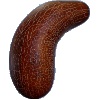
Label: Cucumber Ripe 1